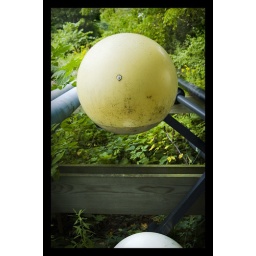
Orb shaped street lights chucked in the forest by the city. Very weird looking sitting out there.